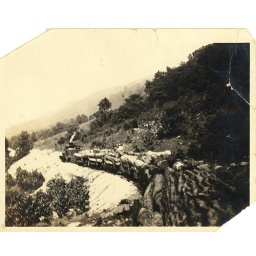
Log train coming down the mountain with a load in Kentucky. 1920s